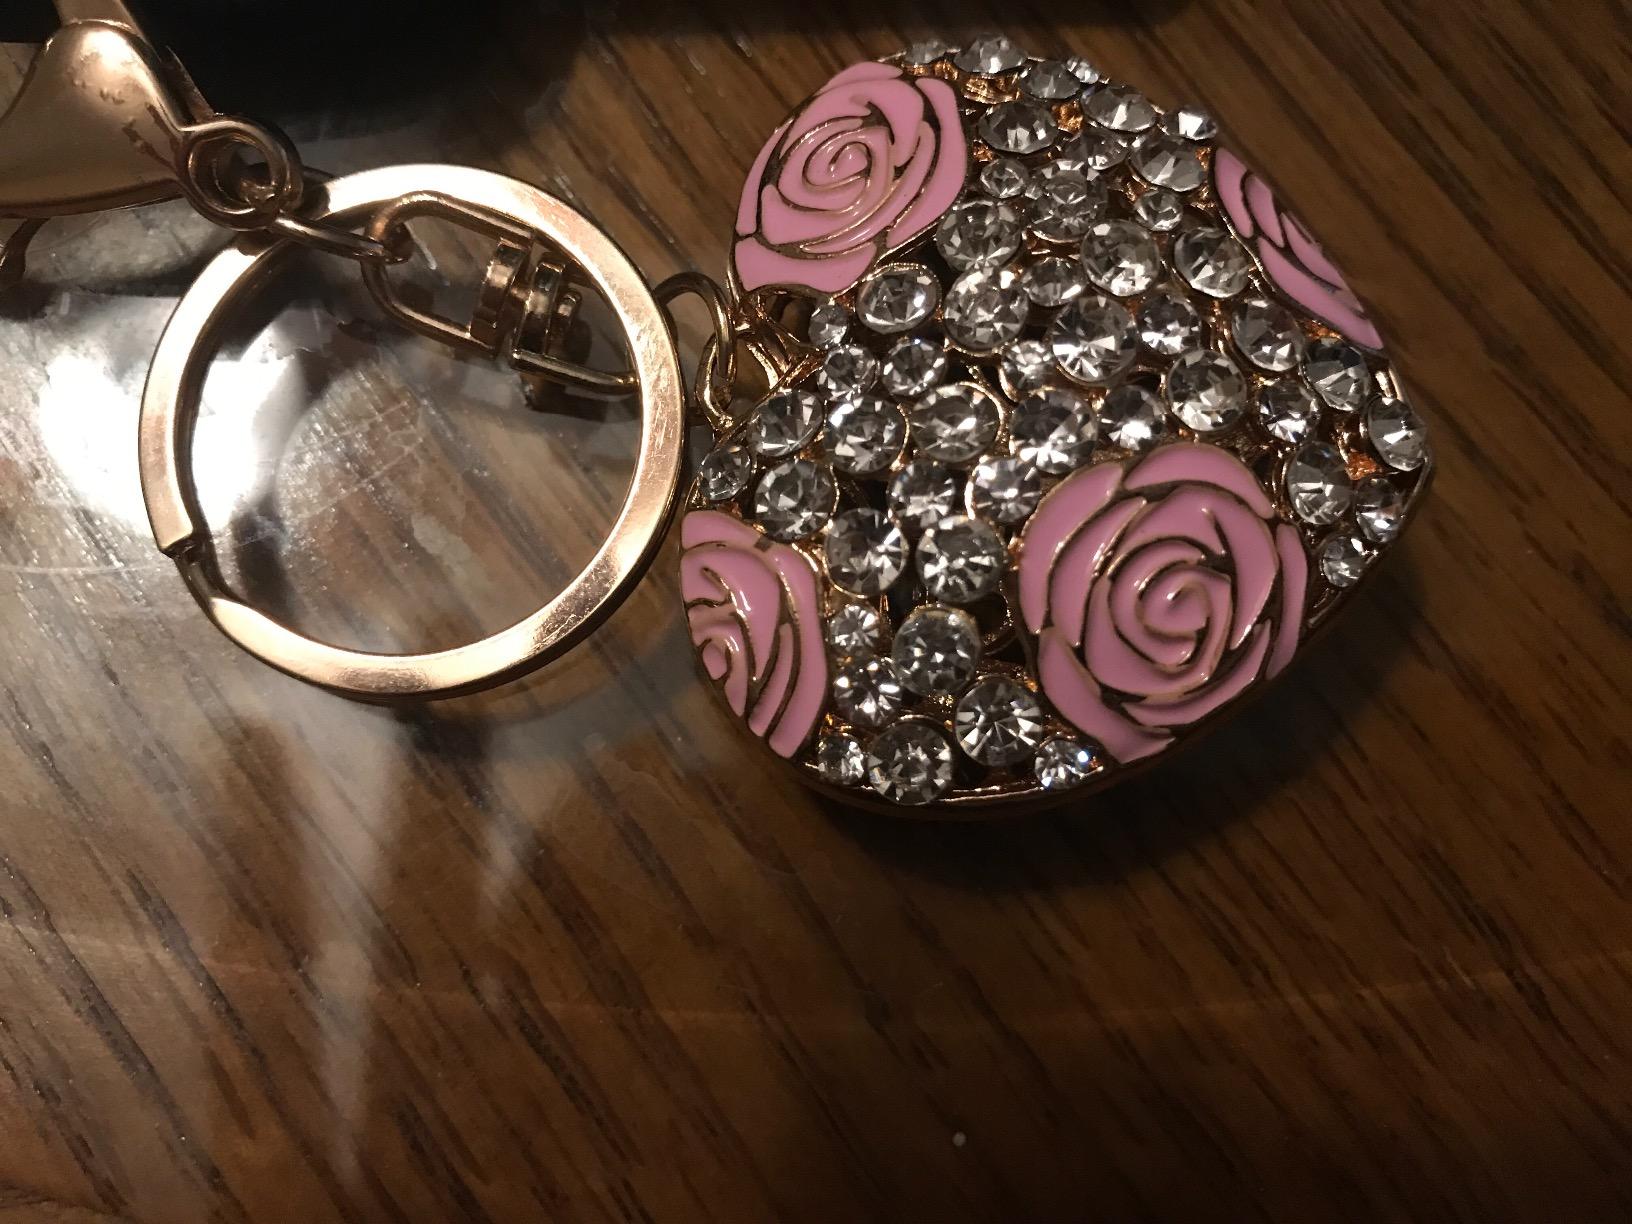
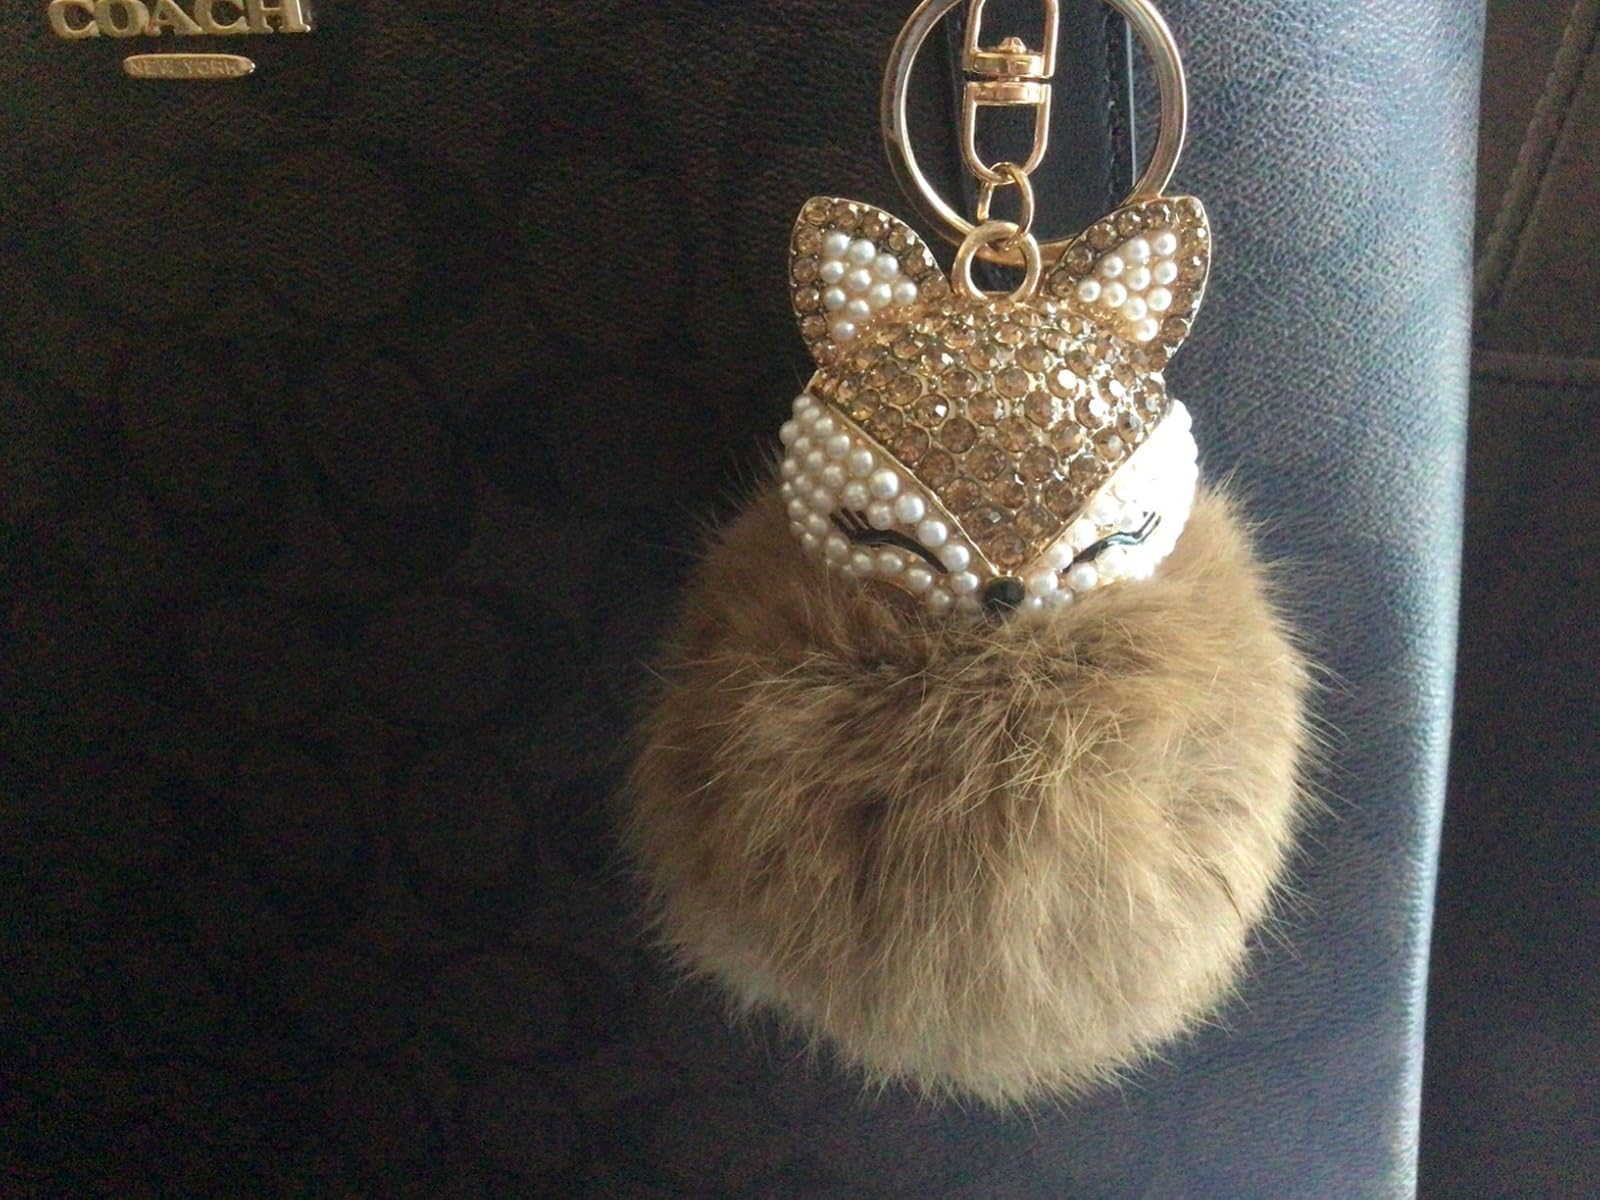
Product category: accessories_keychain
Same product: no